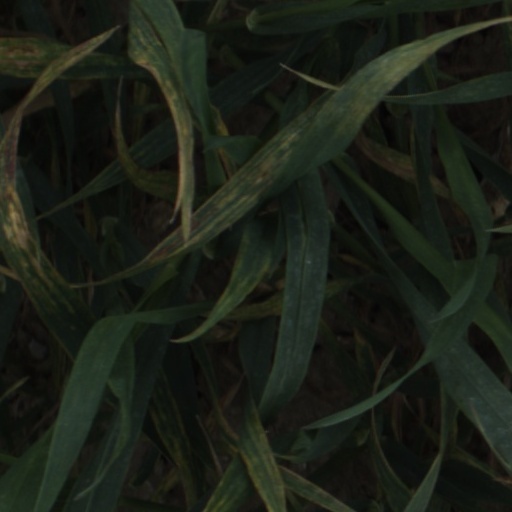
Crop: wheat